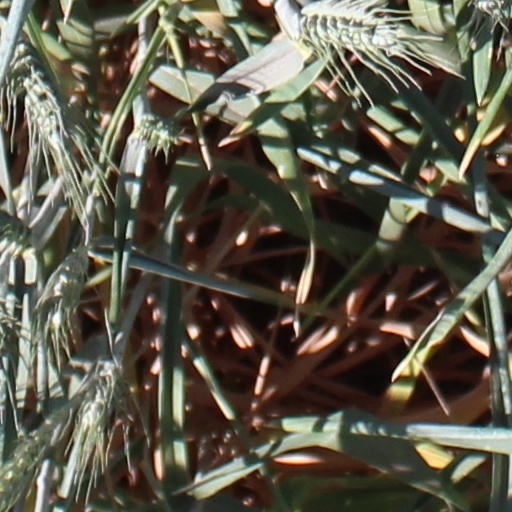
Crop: wheat